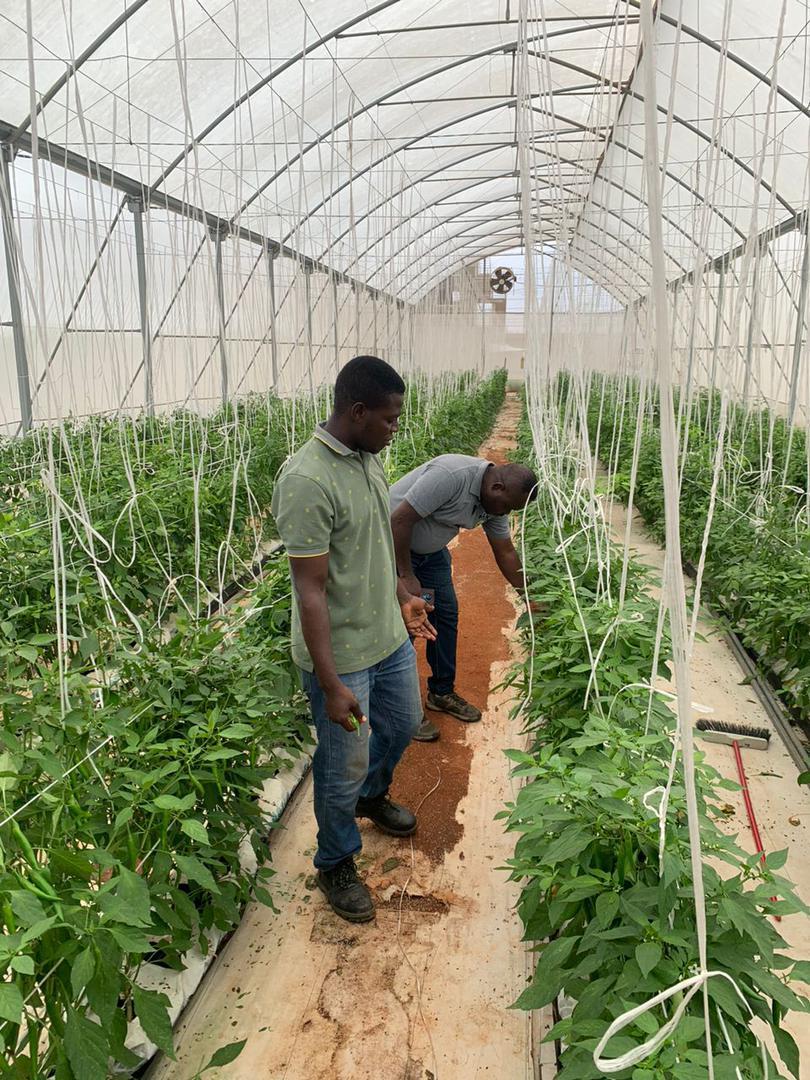
Wanaume wawili wanatunza mazao katika mazingira ya chafu ya viwandani.Muundo huo umetengenezwa kwa vyuma na kifuniko cha nje cha plastiki.Safu sambamba za mimea zimepangwa kwenye eneo la kilimo na kamba nyeupe zinaning'inia kutoka kwa fremu za chuma ili kutoa msaada wa muundo kwa mimea inayokua.